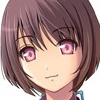
Portrait style: Anime Portrait